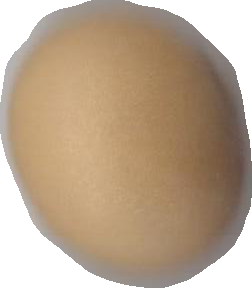
Variety: Dega